Milk substitute

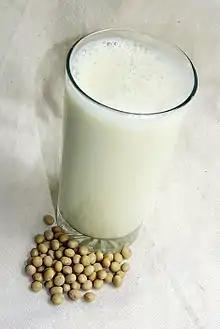
Soy milk

Almond milk is produced from almonds by grinding almonds with water, then straining the pulp from the liquid. This procedure can be done at home. Almond milk is low in saturated fat and calories. The market demand for almond milk has grown continuously throughout the 2010s and 2020s; this is accredited to the increasing number of health-conscious consumers coupled with rising inclination to incorporate more plant-based foods into the diet. Macadamia nut milk, cashew milk and hazelnut milk are similar commercially available nut-based beverages, but they are not as popular as coconut milk or almond milk.